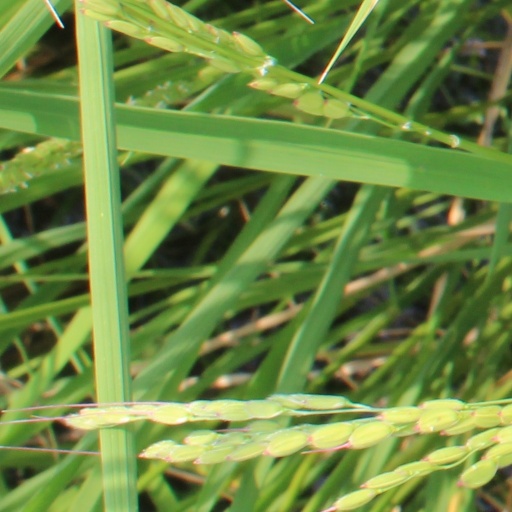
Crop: rice